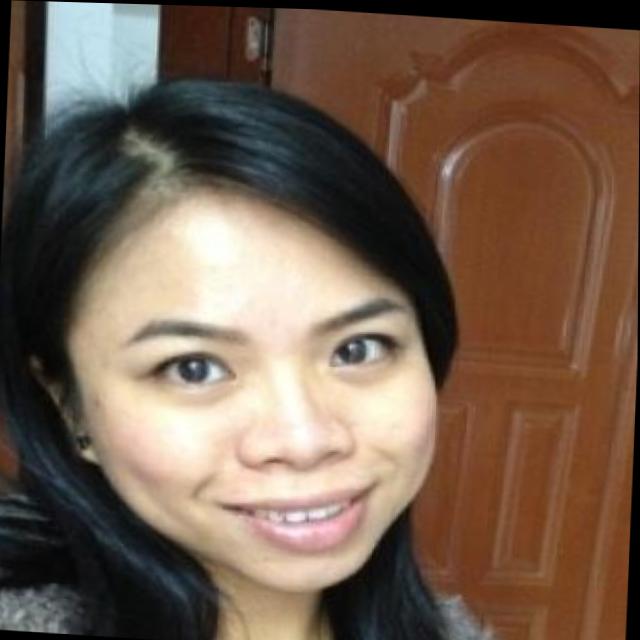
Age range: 21-44